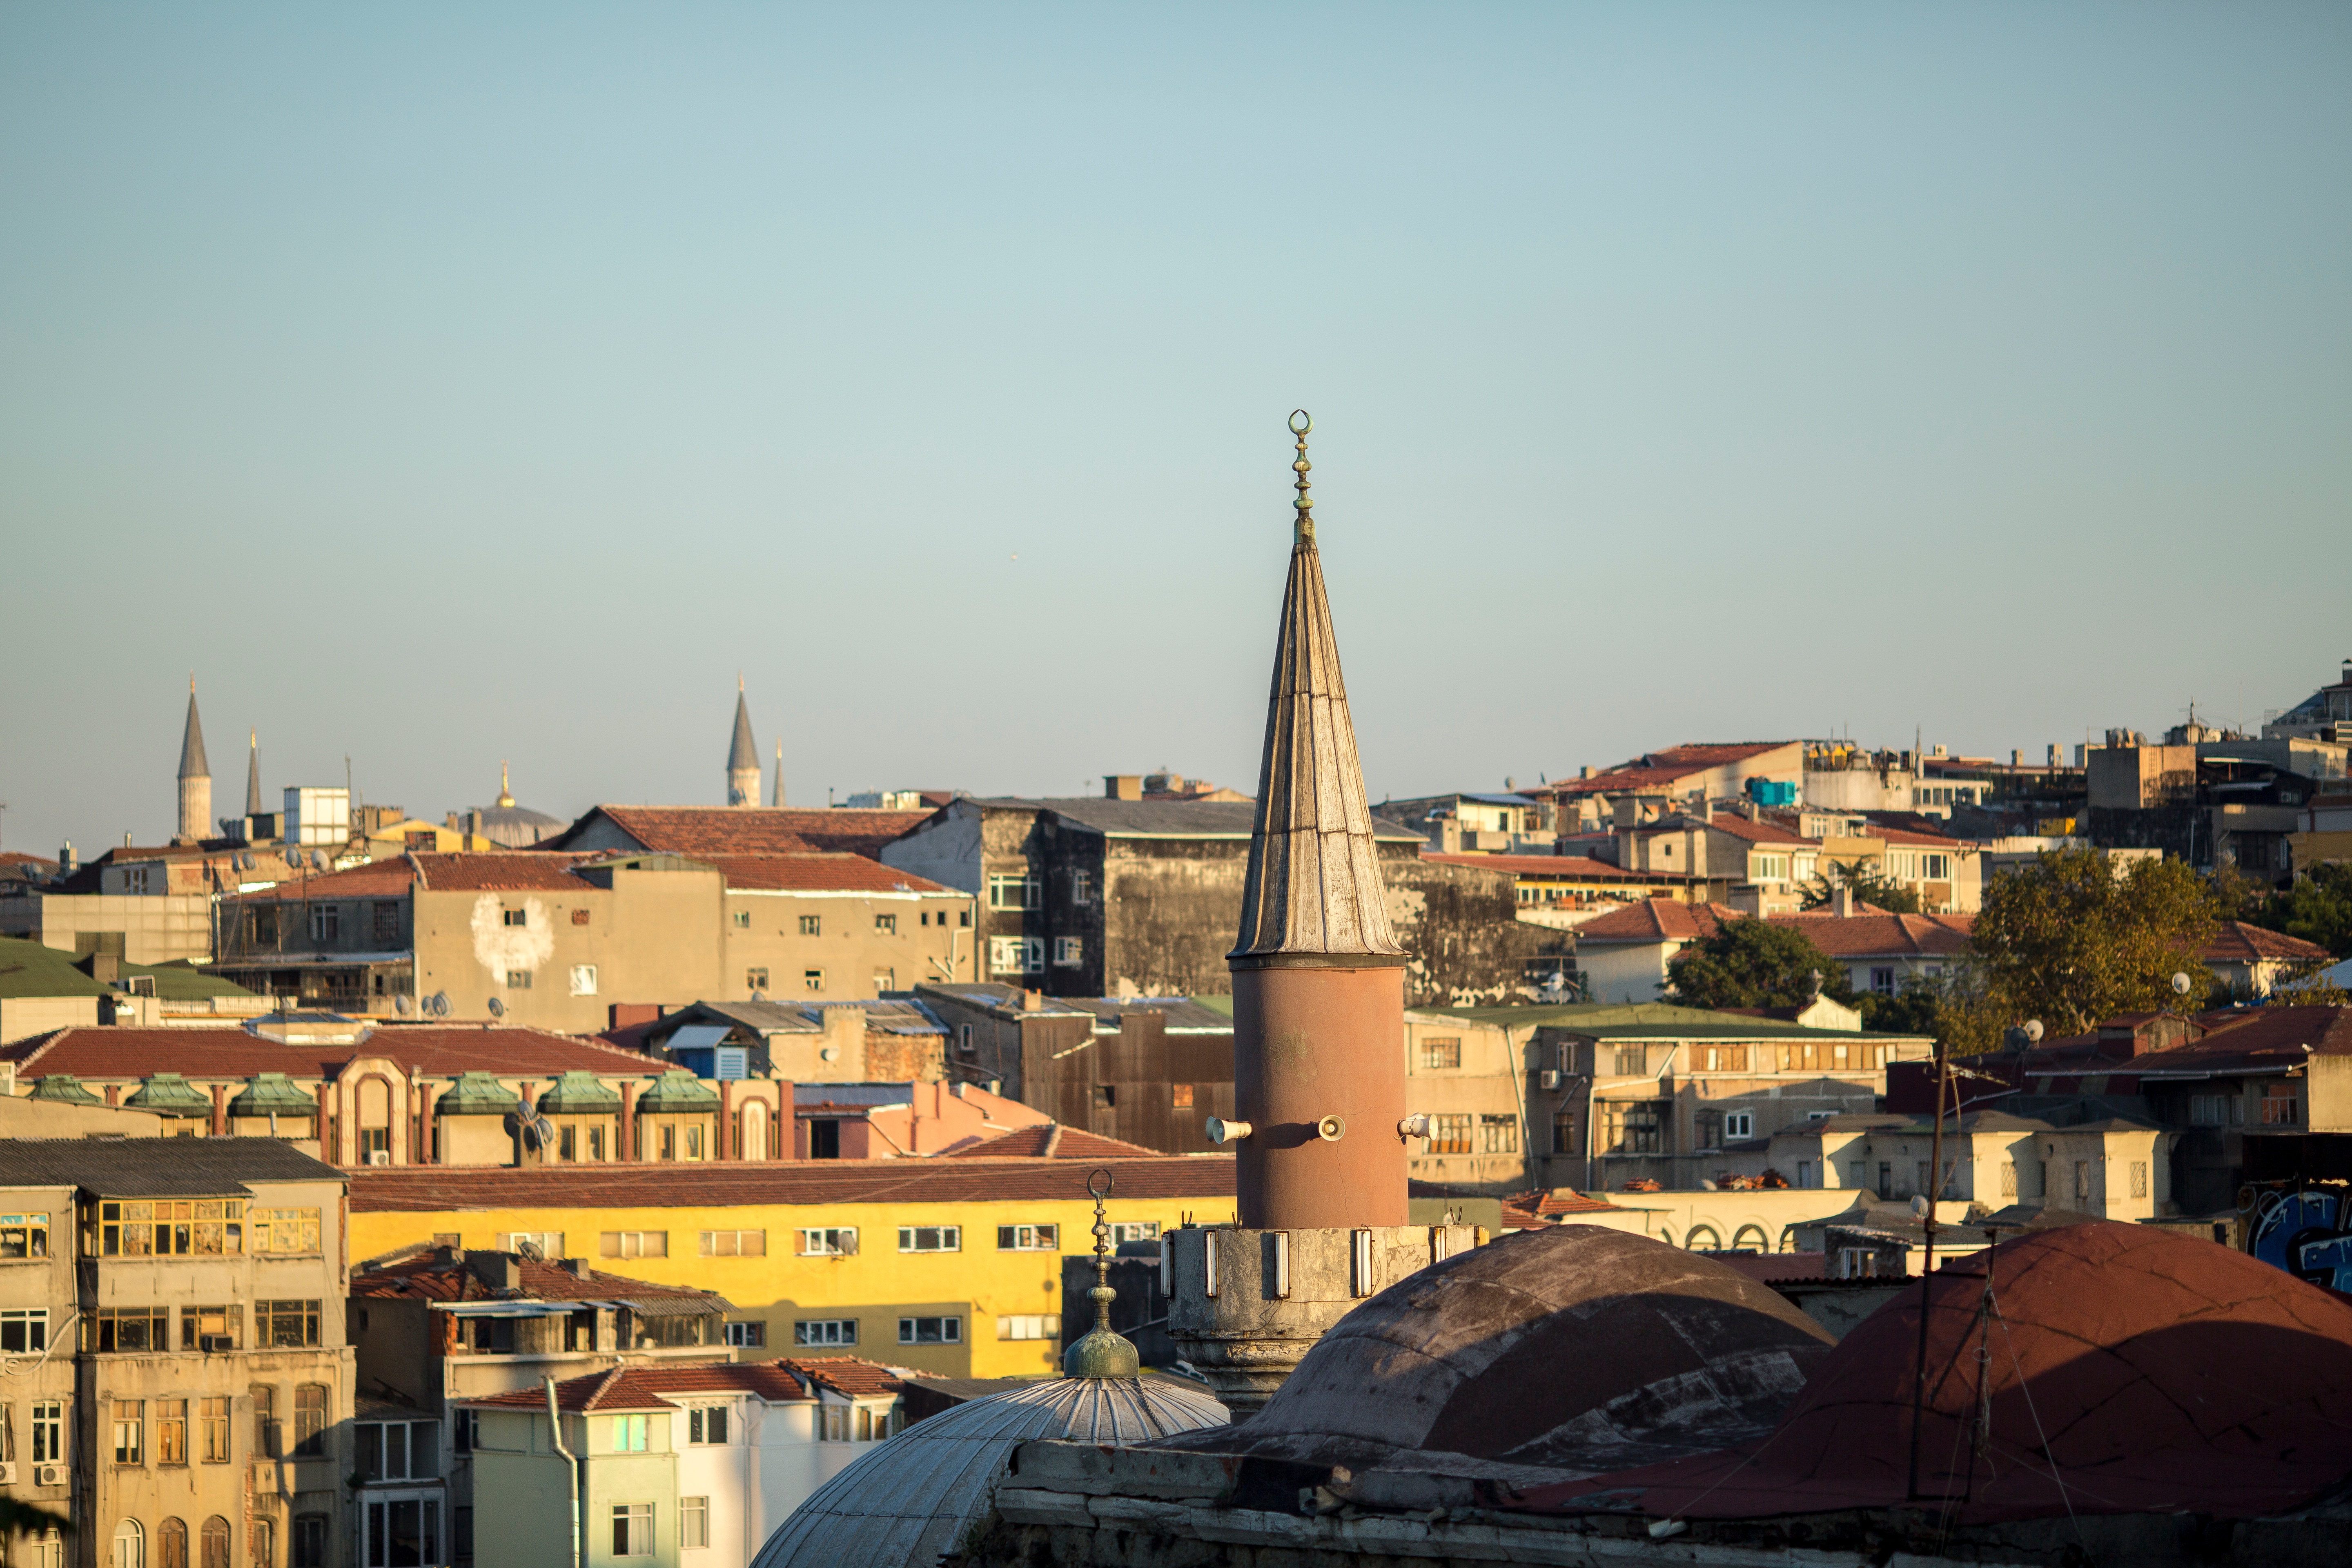
skyline, town, city, cityscape, panorama, downtown, travel, dusk, evening, landmark, urban area, human settlement